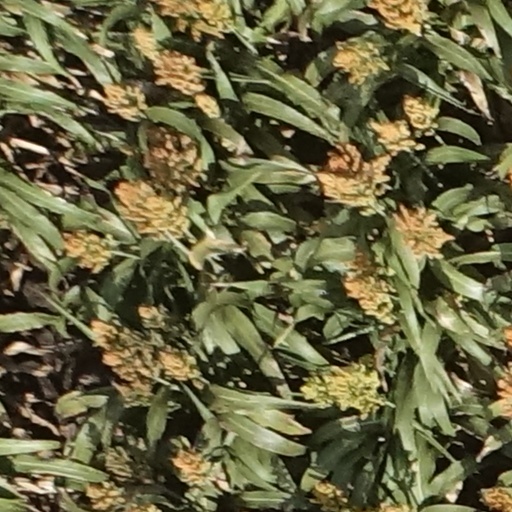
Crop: sorghum